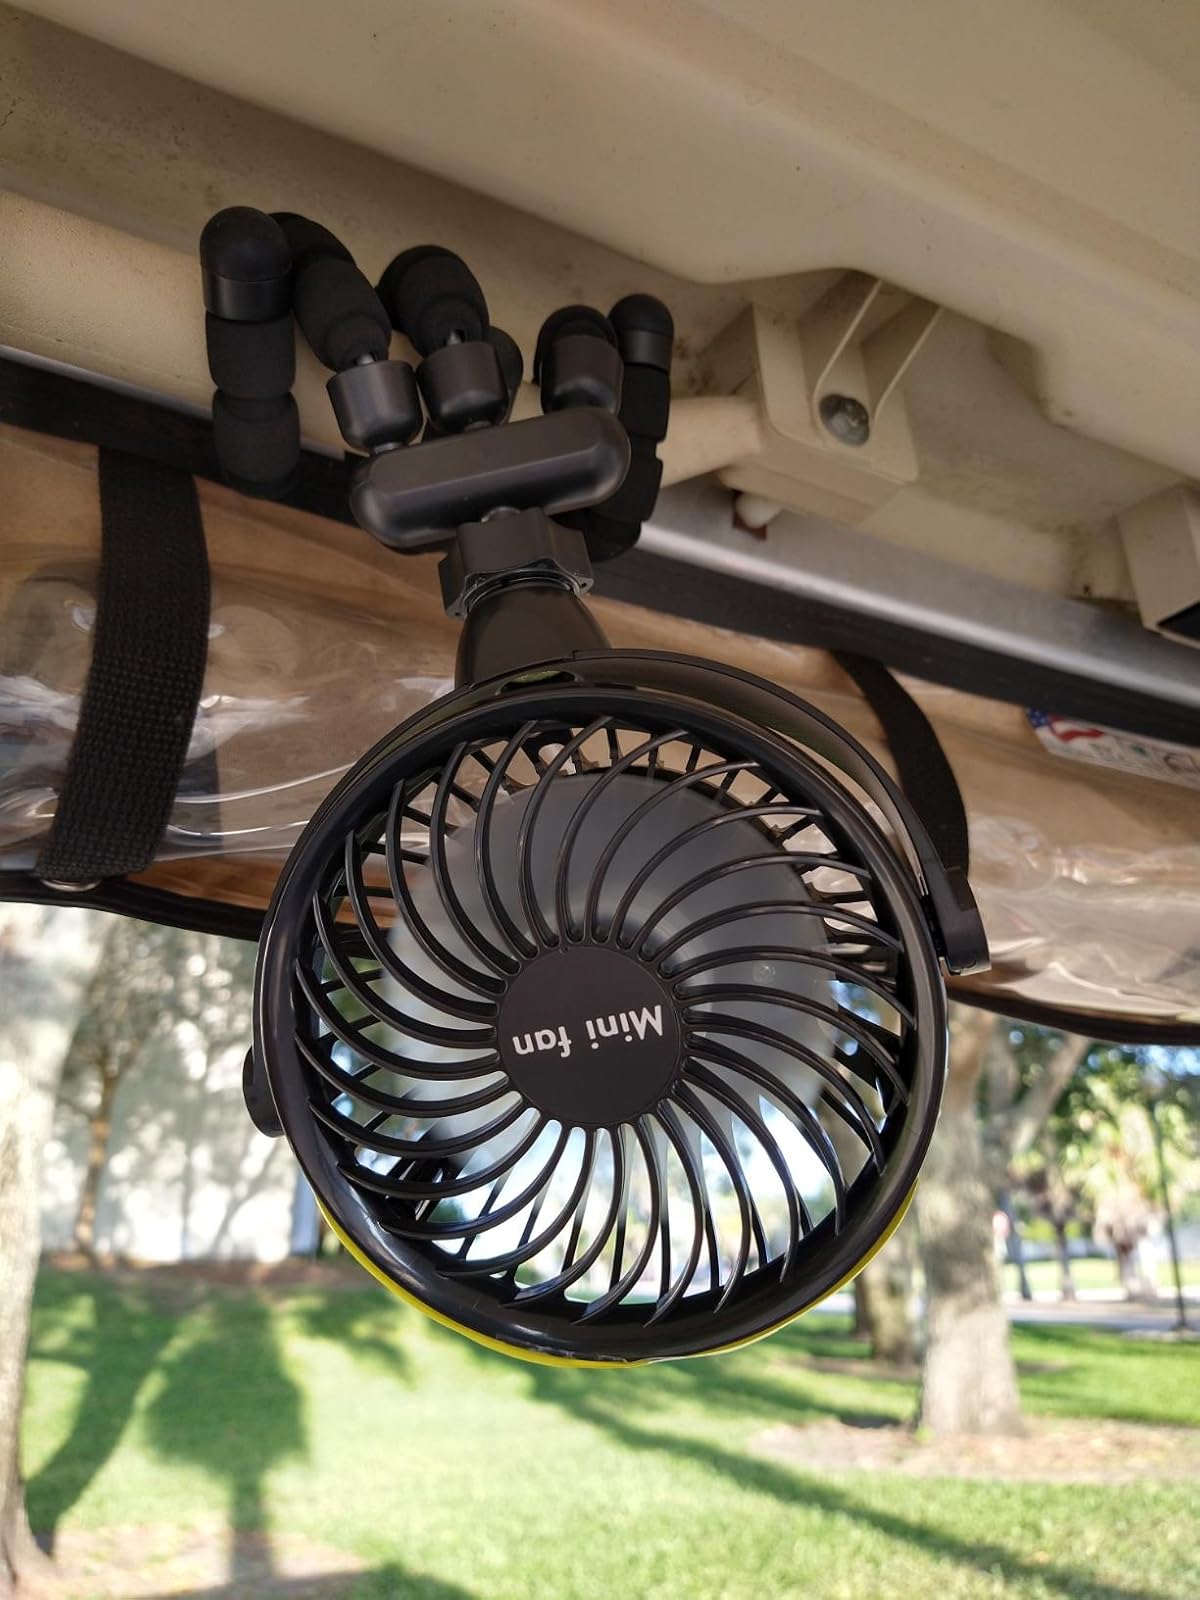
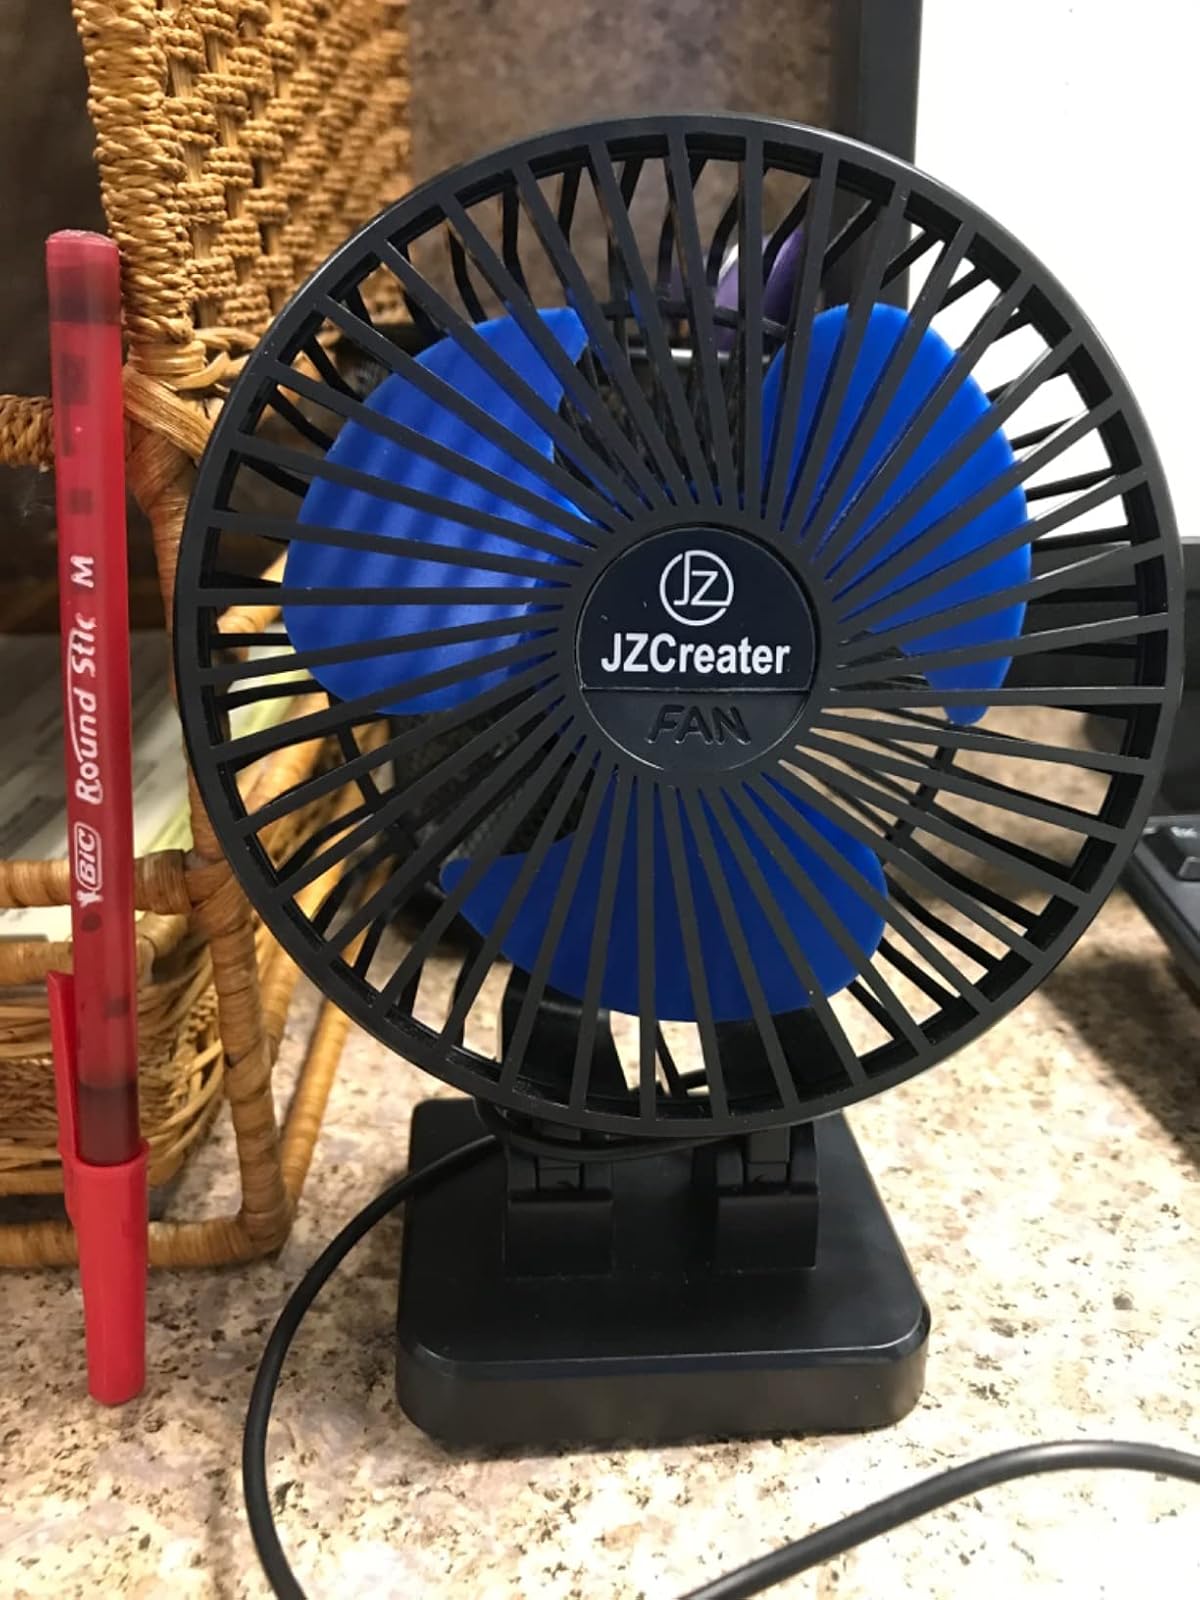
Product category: fan
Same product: no